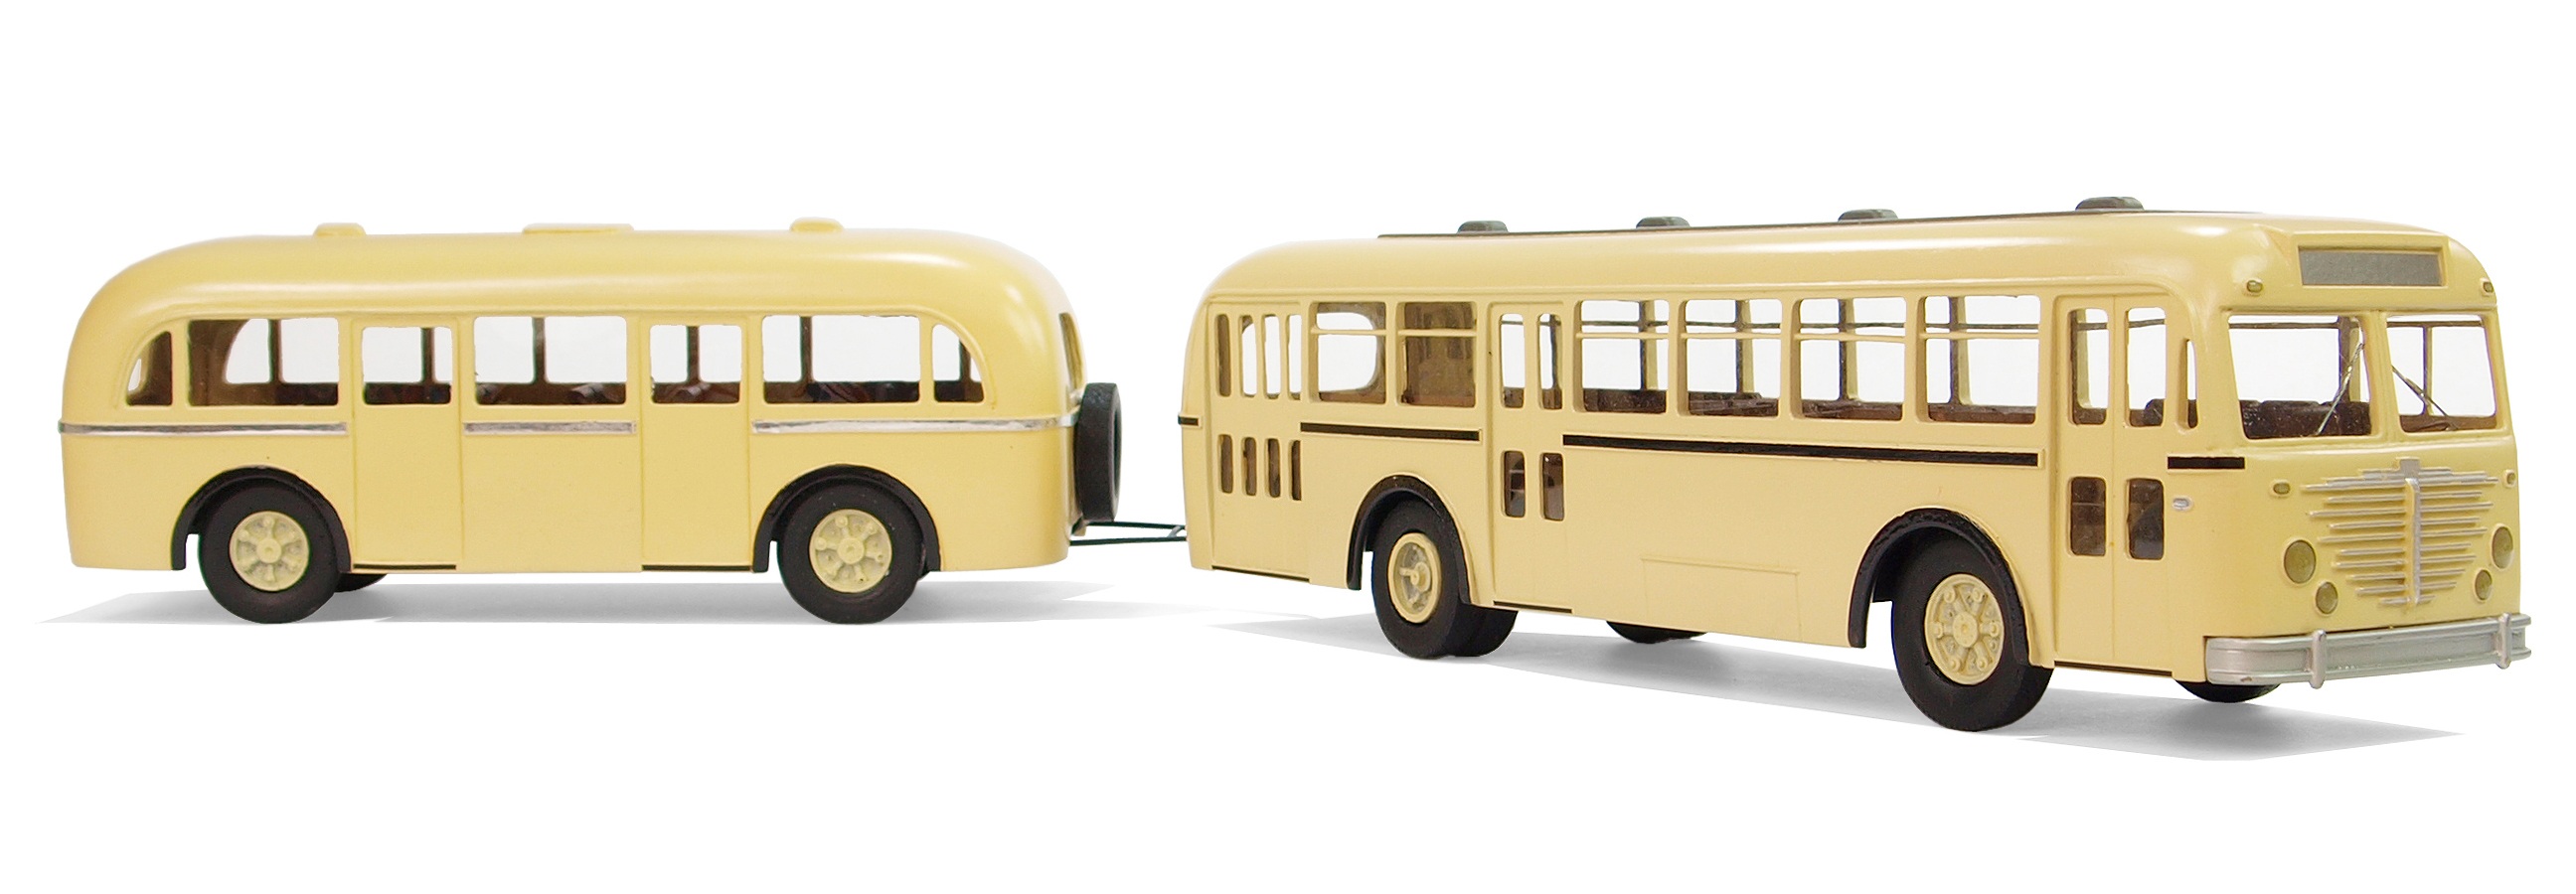
transport, model, vehicle, leisure, public transport, bus, oldtimer, classic, buses, model buses, model cars, collect, transport and traffic, service bus, models, hobby, minibus, 50 years, model car, school bus, land vehicle, b ssing, type 6500t, mode of transport